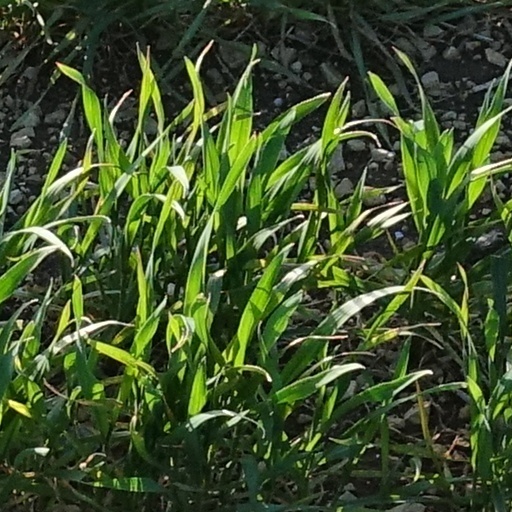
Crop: wheat